Clue (film)

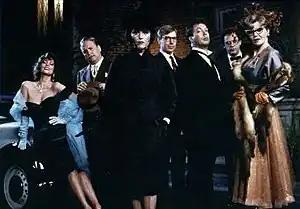
Miss Scarlet (Lesley Ann Warren), Colonel Mustard (Martin Mull), Mrs. White (Madeline Kahn), Mr. Green (Michael McKean), Wadsworth (Tim Curry), Professor Plum (Christopher Lloyd), and Mrs. Peacock (Eileen Brennan)

Additionally, Howard Hesseman makes an uncredited appearance as the Chief of Police who works undercover as an evangelist.